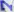
Number: 7